Domenico Fancelli

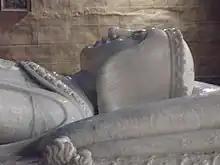
Detail of the tomb of John, Prince of Asturias.

Around 1510 he was commissioned to design and sculpt the tomb of John, Prince of Asturias, son of the Catholic Monarchs, who had died in 1497 at the age of 19. The tomb was to be located in Ávila at the Royal Monastery of Saint Thomas. The success of this project led to what might be his best known work, the tomb of the Catholic Monarchs in the Royal Chapel of the Cathedral of Granada, which he completed in 1517. Commissioned also to create tombs for Joanna and Philip I of Castile, he died before the project could be executed, and Bartolomé Ordóñez took his place.